2011 WTA Tour Championships

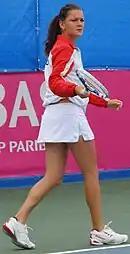
Agnieszka Radwańska qualified for the first time

On October 21, Agnieszka Radwańska became the last to qualify after Marion Bartoli withdrew in her quarterfinal match in Kremlin Cup